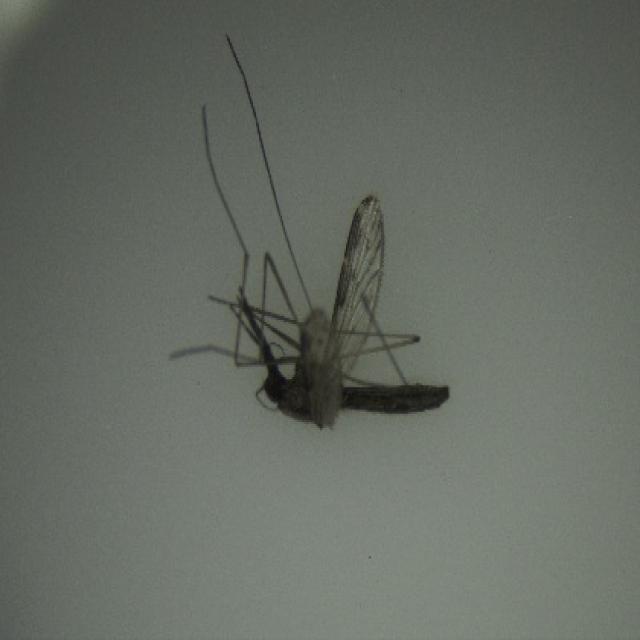
Species: anopheles_sinensis